Yakima War

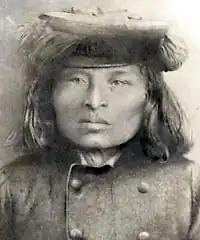
Snoqualmie chief Patkanim led a raid on Leschi's camp in winter of 1856 but the elusive Nisqually chief avoided capture.

In late January 1856, Stevens arrived in Seattle aboard the "USCS Active" to reassure citizens of the town. Stevens confidently declared that, "I believe that New York and San Francisco will as soon be attacked by the Indians as the town of Seattle." Even as Stevens was speaking, however, a 6,000-man tribal army was moving on the unsuspecting settlement. As the governor's ship was sailing from the harbor - carrying Stevens back to Olympia - members of some of the Puget Sound's neutral tribes began streaming into Seattle requesting sanctuary from a large Yakama war party that had just crossed Lake Washington. The threat was confirmed with the arrival of Princess Angeline who brought news from her father, Chief Seattle, that an attack was imminent. Doc Maynard began the evacuation of women and children from the neutral Duwamish, by boat, to the west side of Puget Sound while a group of citizen volunteers, led by the marine detachment of the nearby-anchored , started construction on a blockhouse.